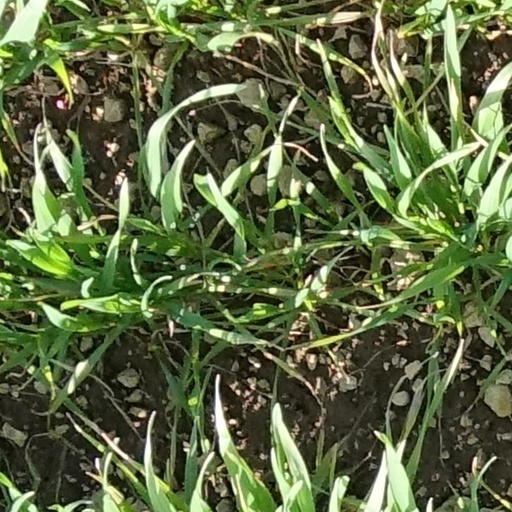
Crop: wheat